Colossal squid

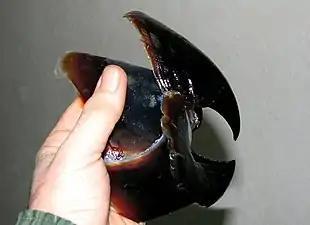
The beak of a colossal squid

While little is known about their behavior, colossal squid are believed to feed primarily on small fish, such as lanternfish and deep-sea smelt, which have been found as stomach contents in adult specimens. They also attack larger fish; of 8,000 Antarctic toothfish brought aboard by trawlers between 2011 and 2014, seventy-one showed clear signs of attack by colossal squid. A study in Prydz Bay region of Antarctica found squid remains in a female colossal squid's stomach, suggesting the possibility of cannibalism within this species. Studies measuring the δN content of the chitinous beaks of cephalopods to determine trophic ecology levels have demonstrated that the colossal squid is a top predator that is positively correlated with its increased size. This new confirmation of the colossal squid's trophic level suggests that it likely preys on large fishes and smaller squids, according to its size, and that its predators include sperm whales and sleeper sharks.